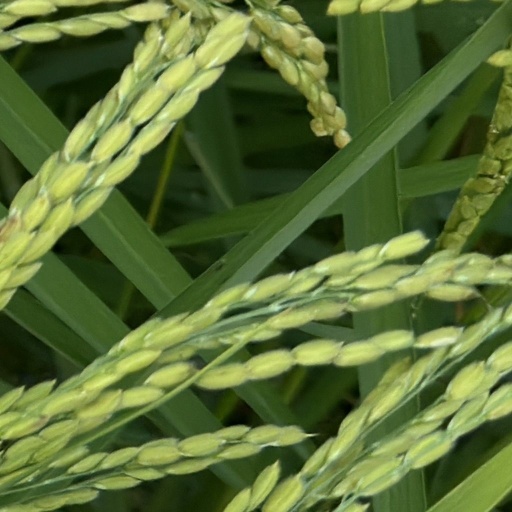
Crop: rice